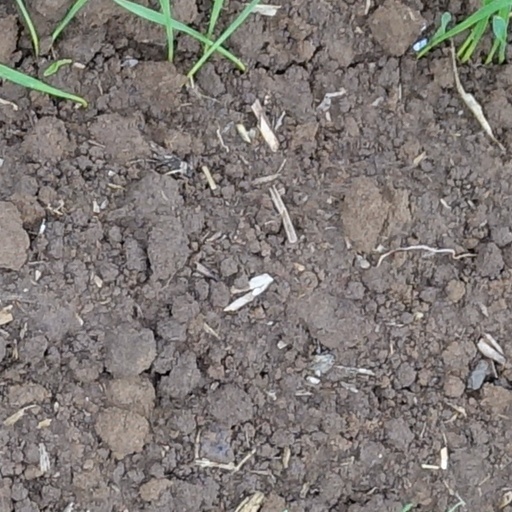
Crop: wheat